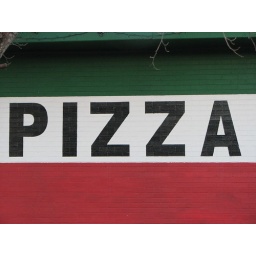
Taken JAN 20, 2008 in Anna, TX . Pizza sign painted right on the brick building